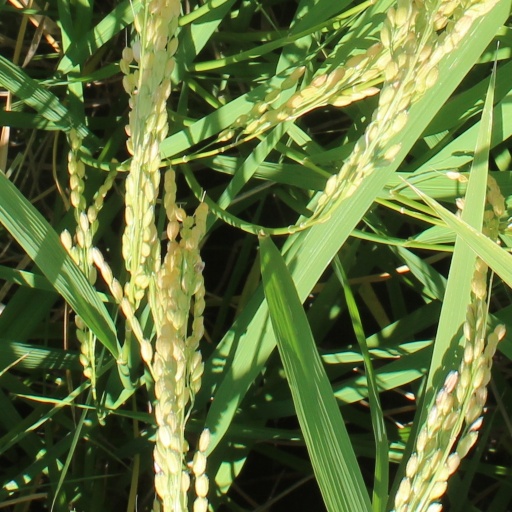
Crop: rice